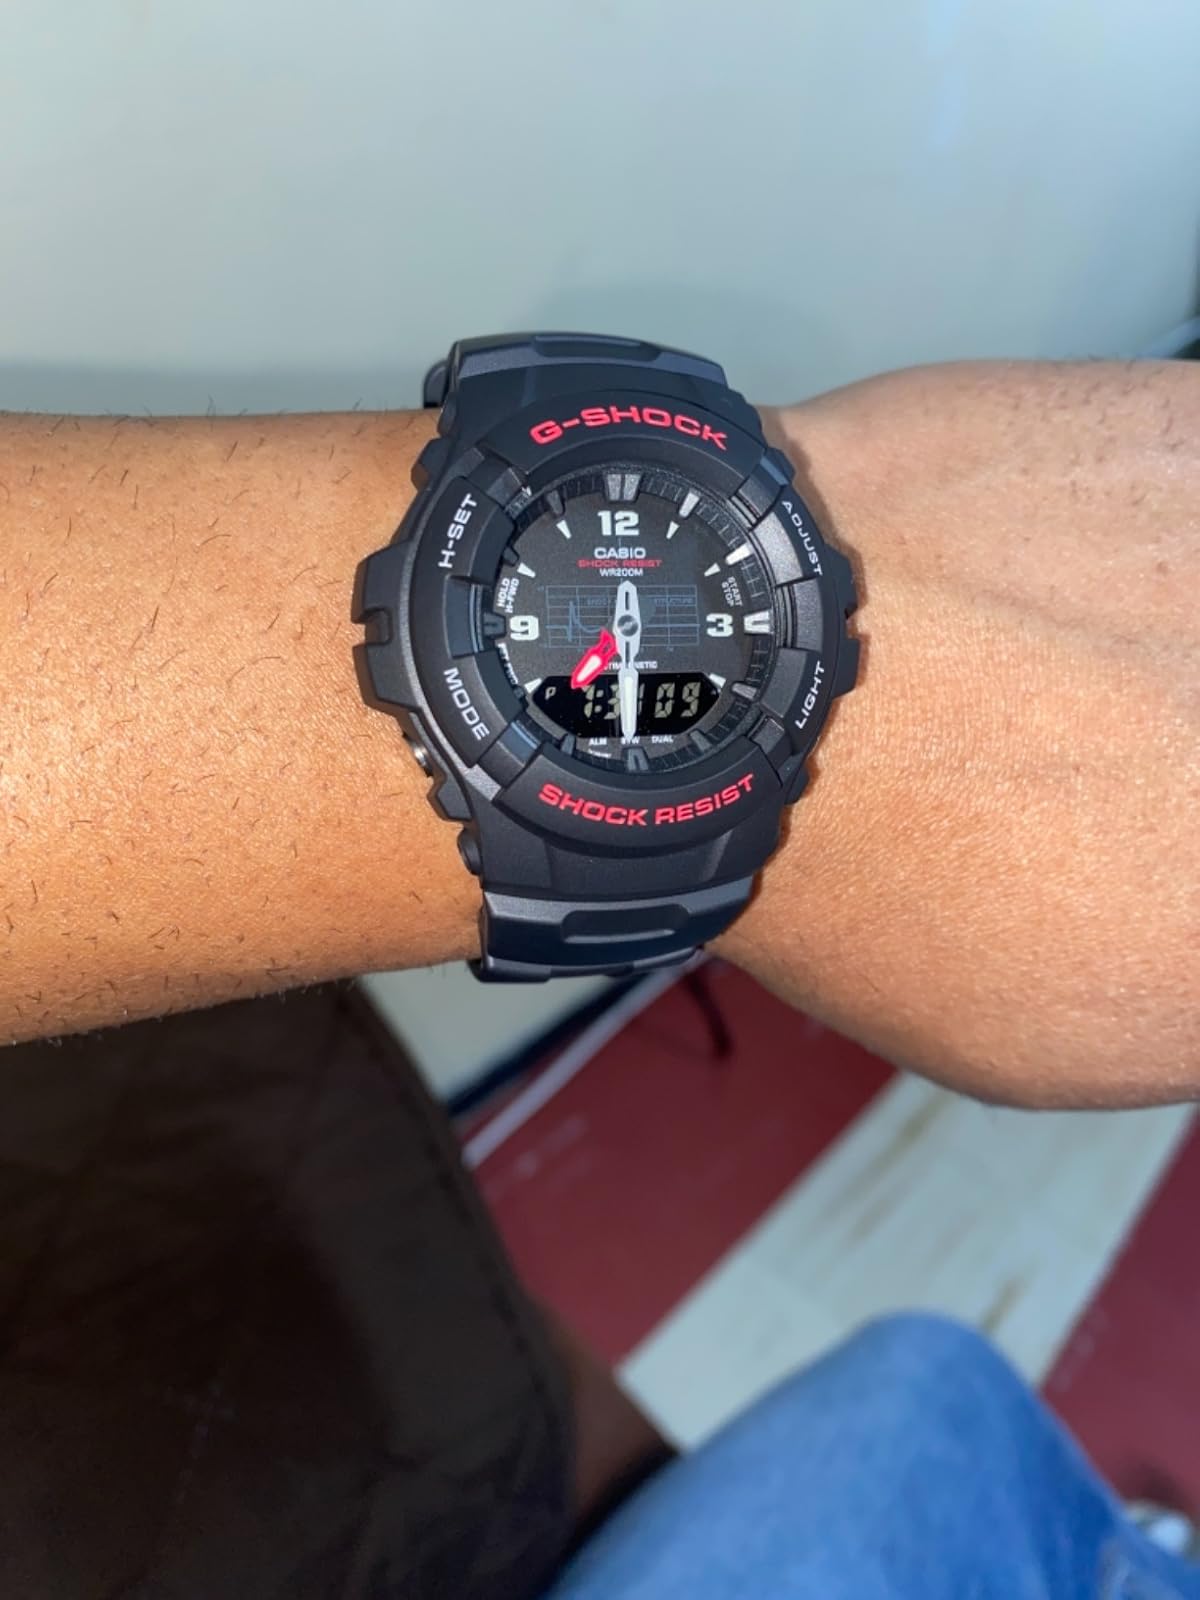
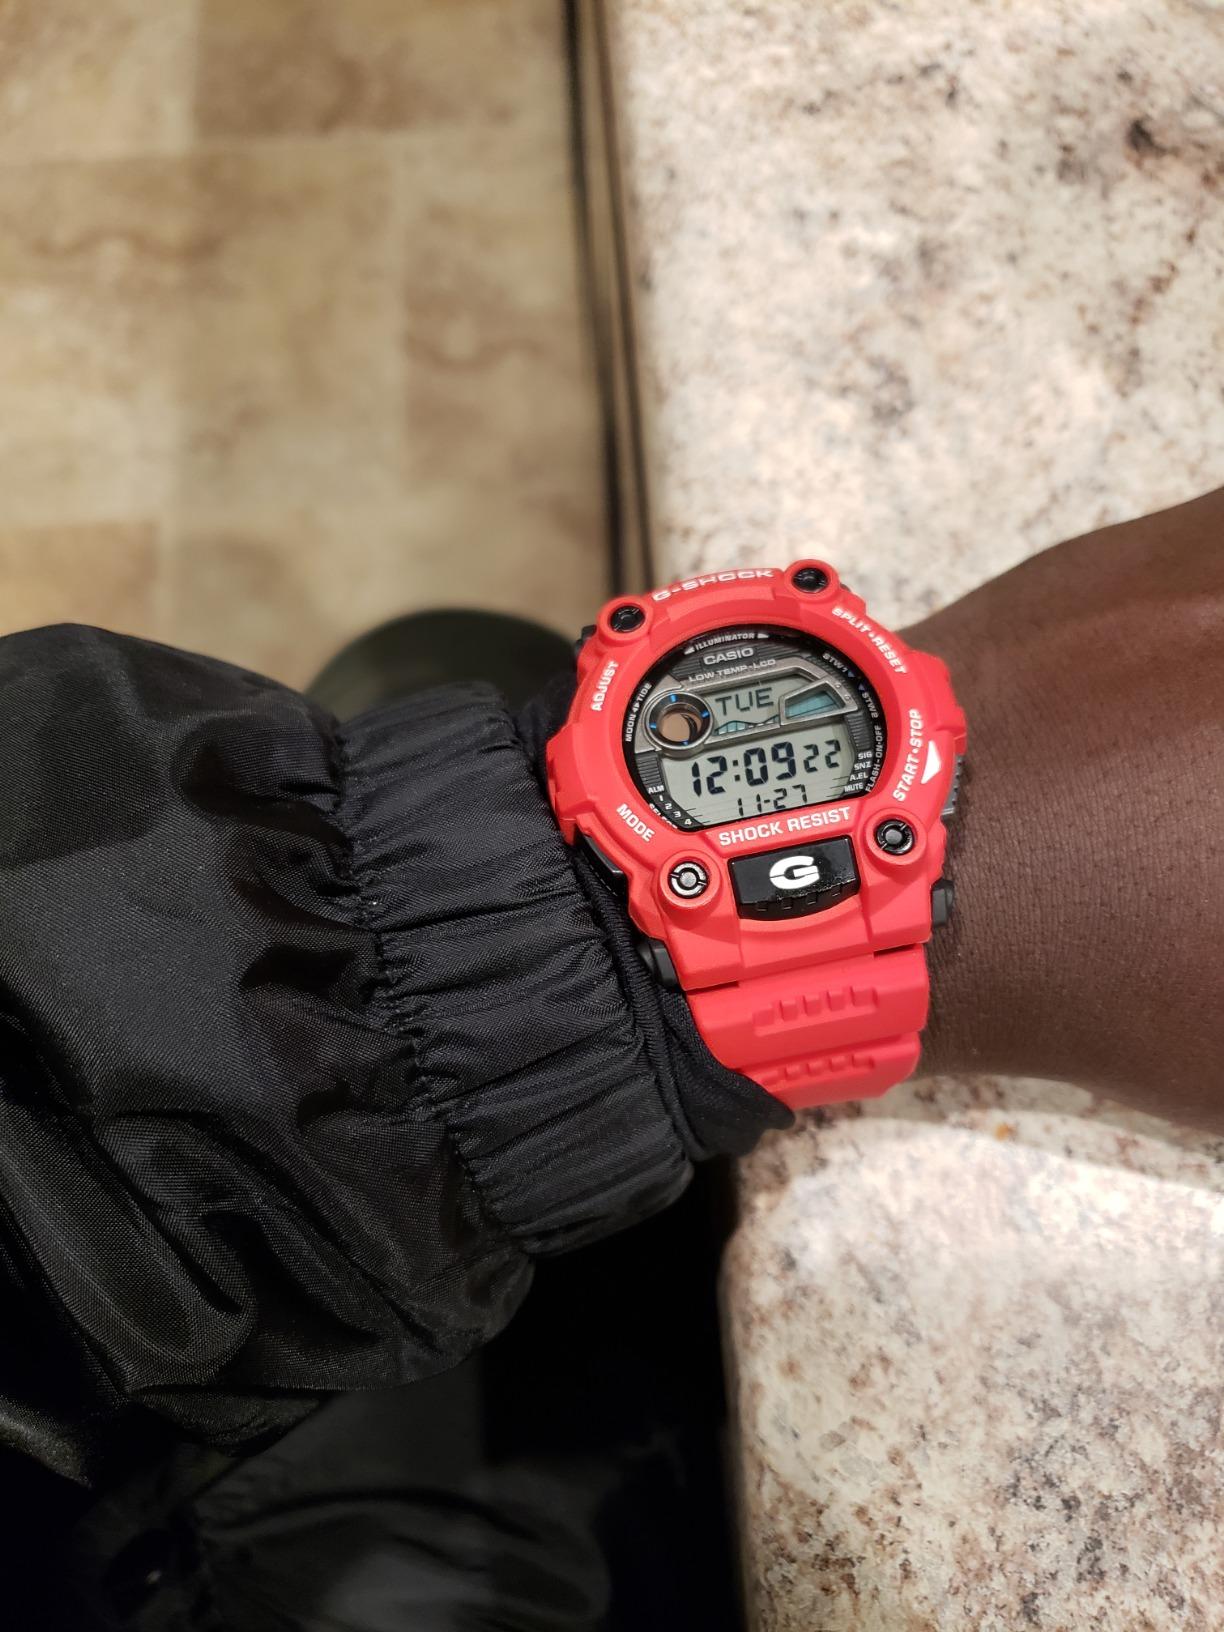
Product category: accessories_watch
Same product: no